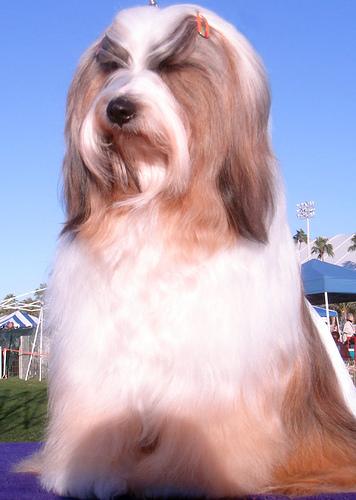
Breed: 203-n000021-Tibetan_terrier